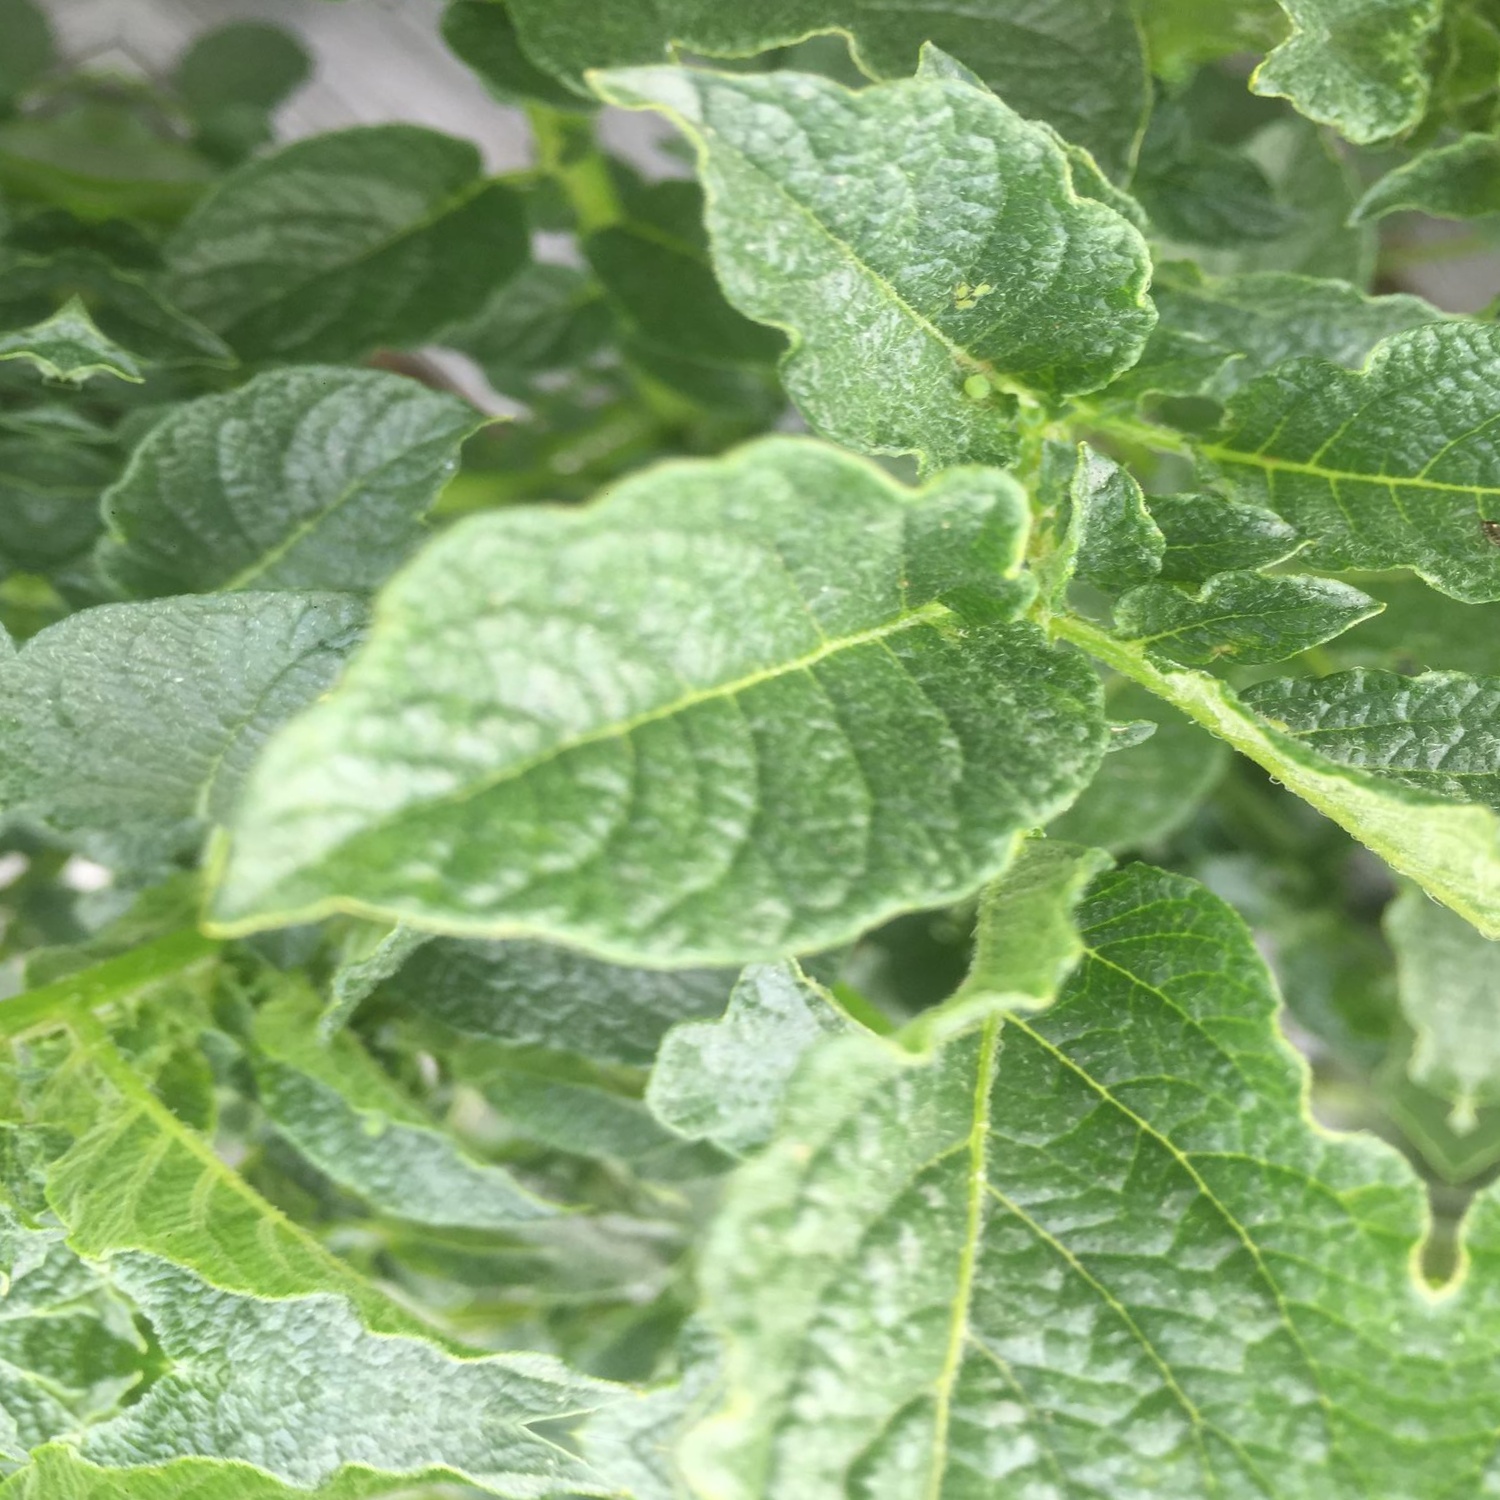
Etiqueta: Virus